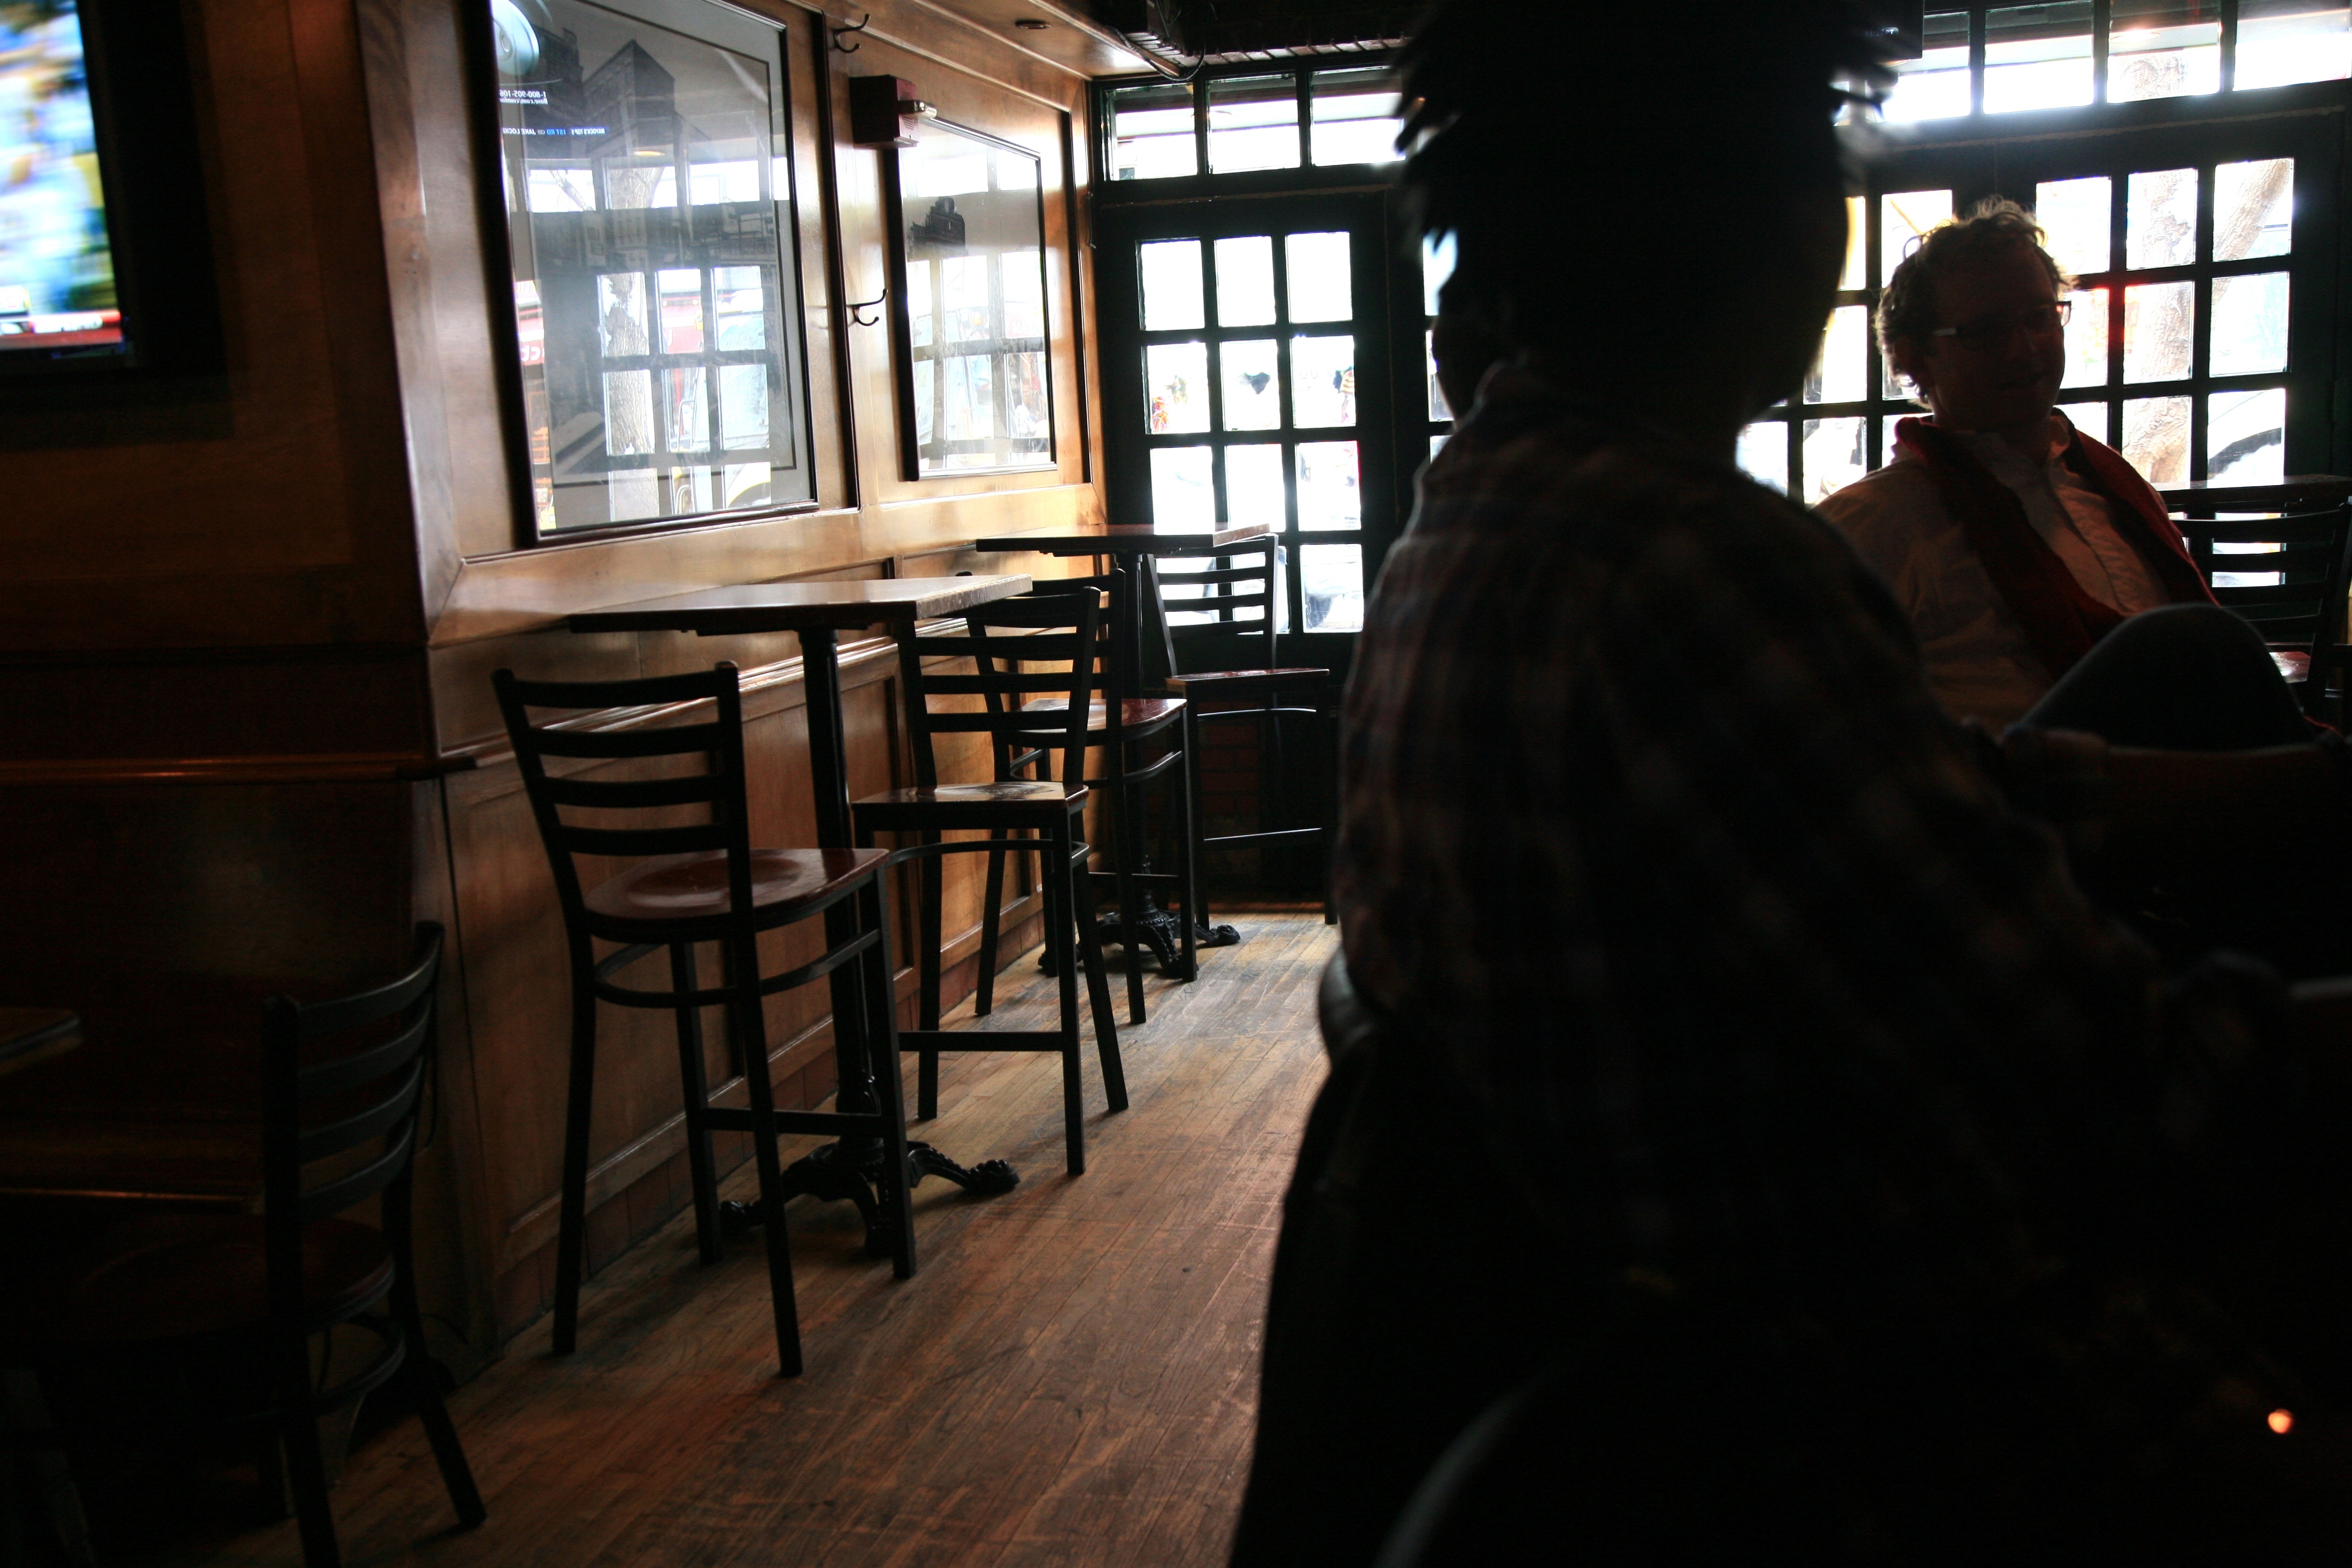
restaurant, manhattan, bar, nyc, newyork, newyorkcity, ny, pub, eastvillage, tavern, stmarksalehouse, stmarksplace